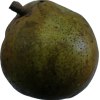
Label: pear